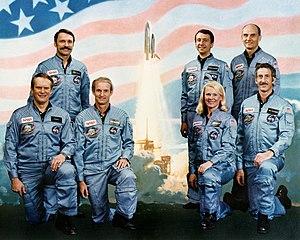
STS-51-D est la 4ᵉ mission de la navette spatiale Discovery.